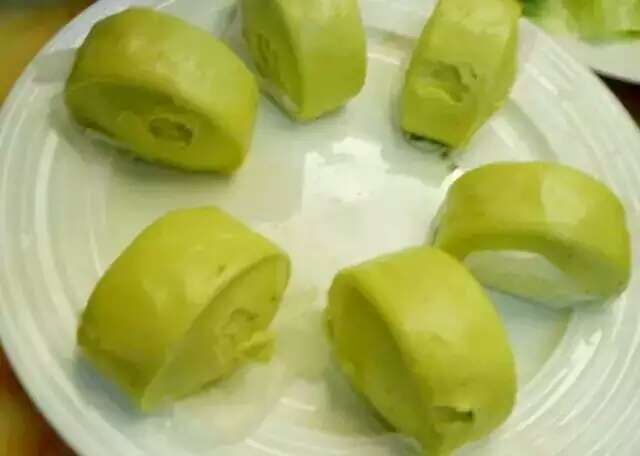
Label: trash